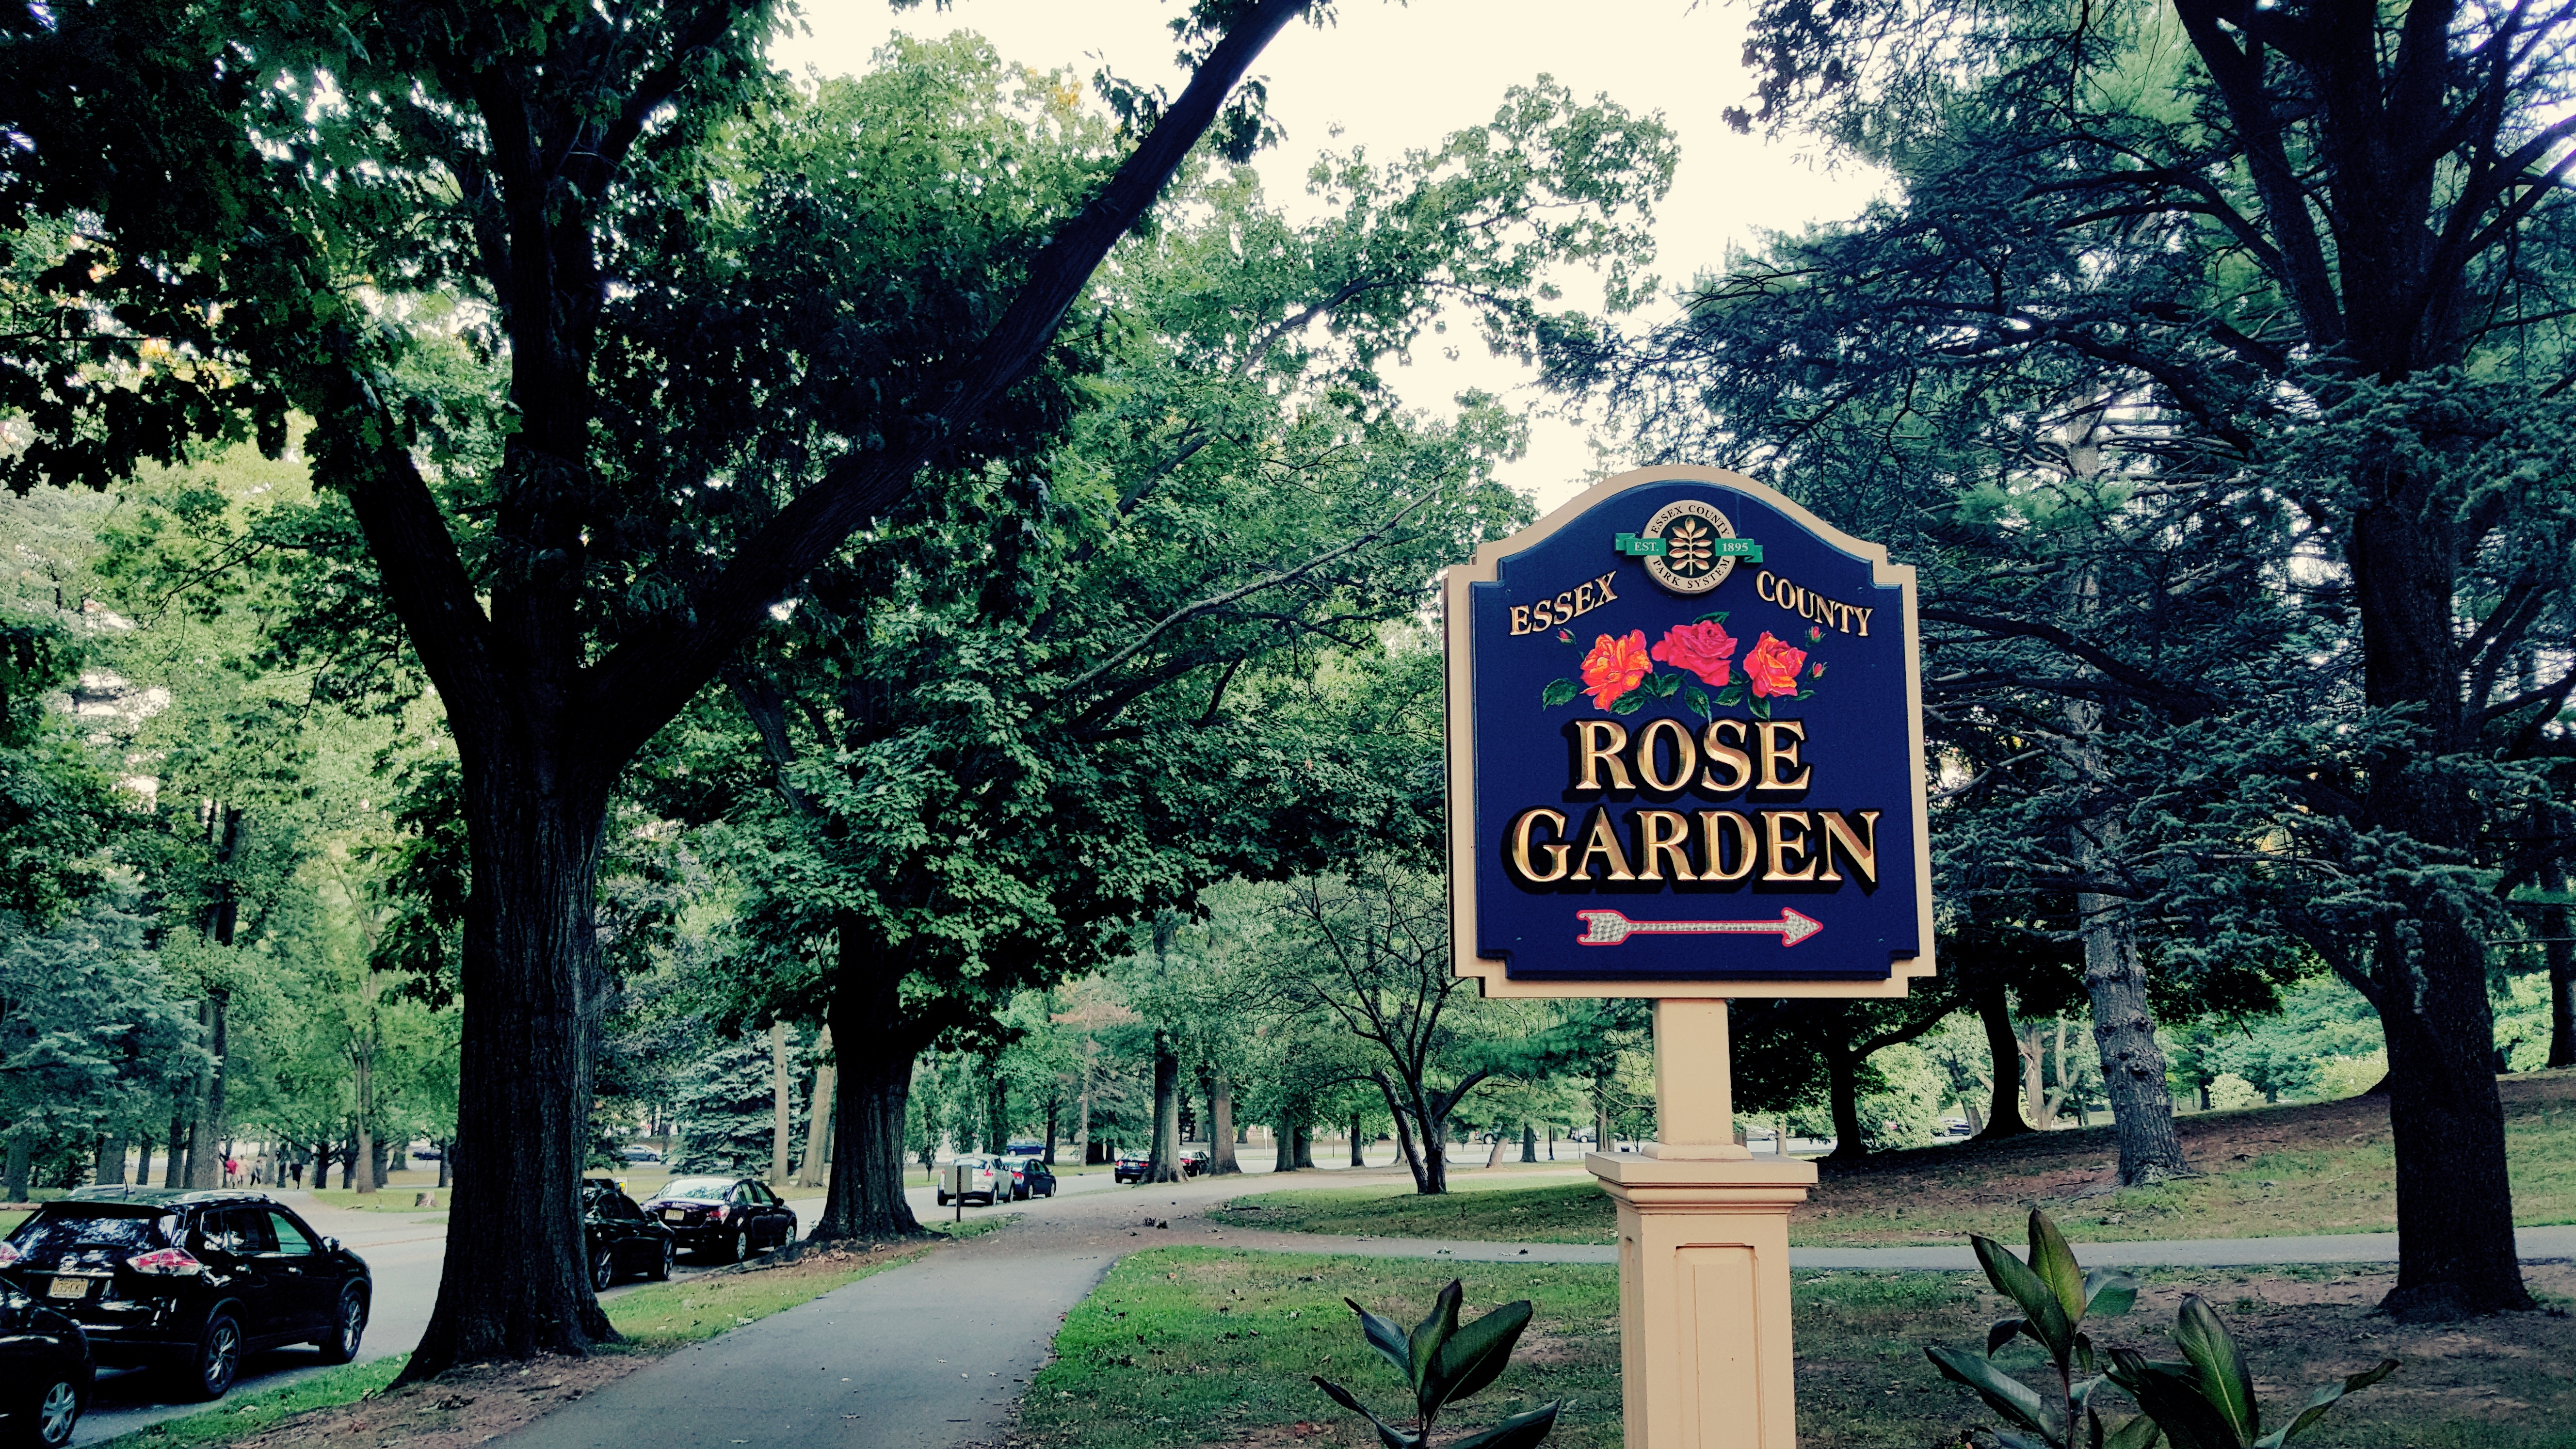
tree, road, sign, park, signage, road trip, neighbourhood, urban area, woody plant